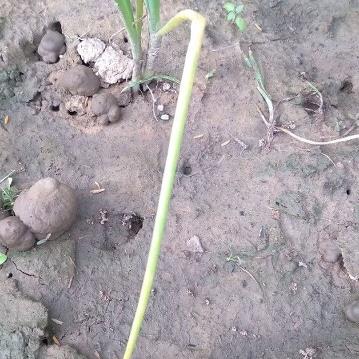
Crop: Onion
Condition: alternaria-d